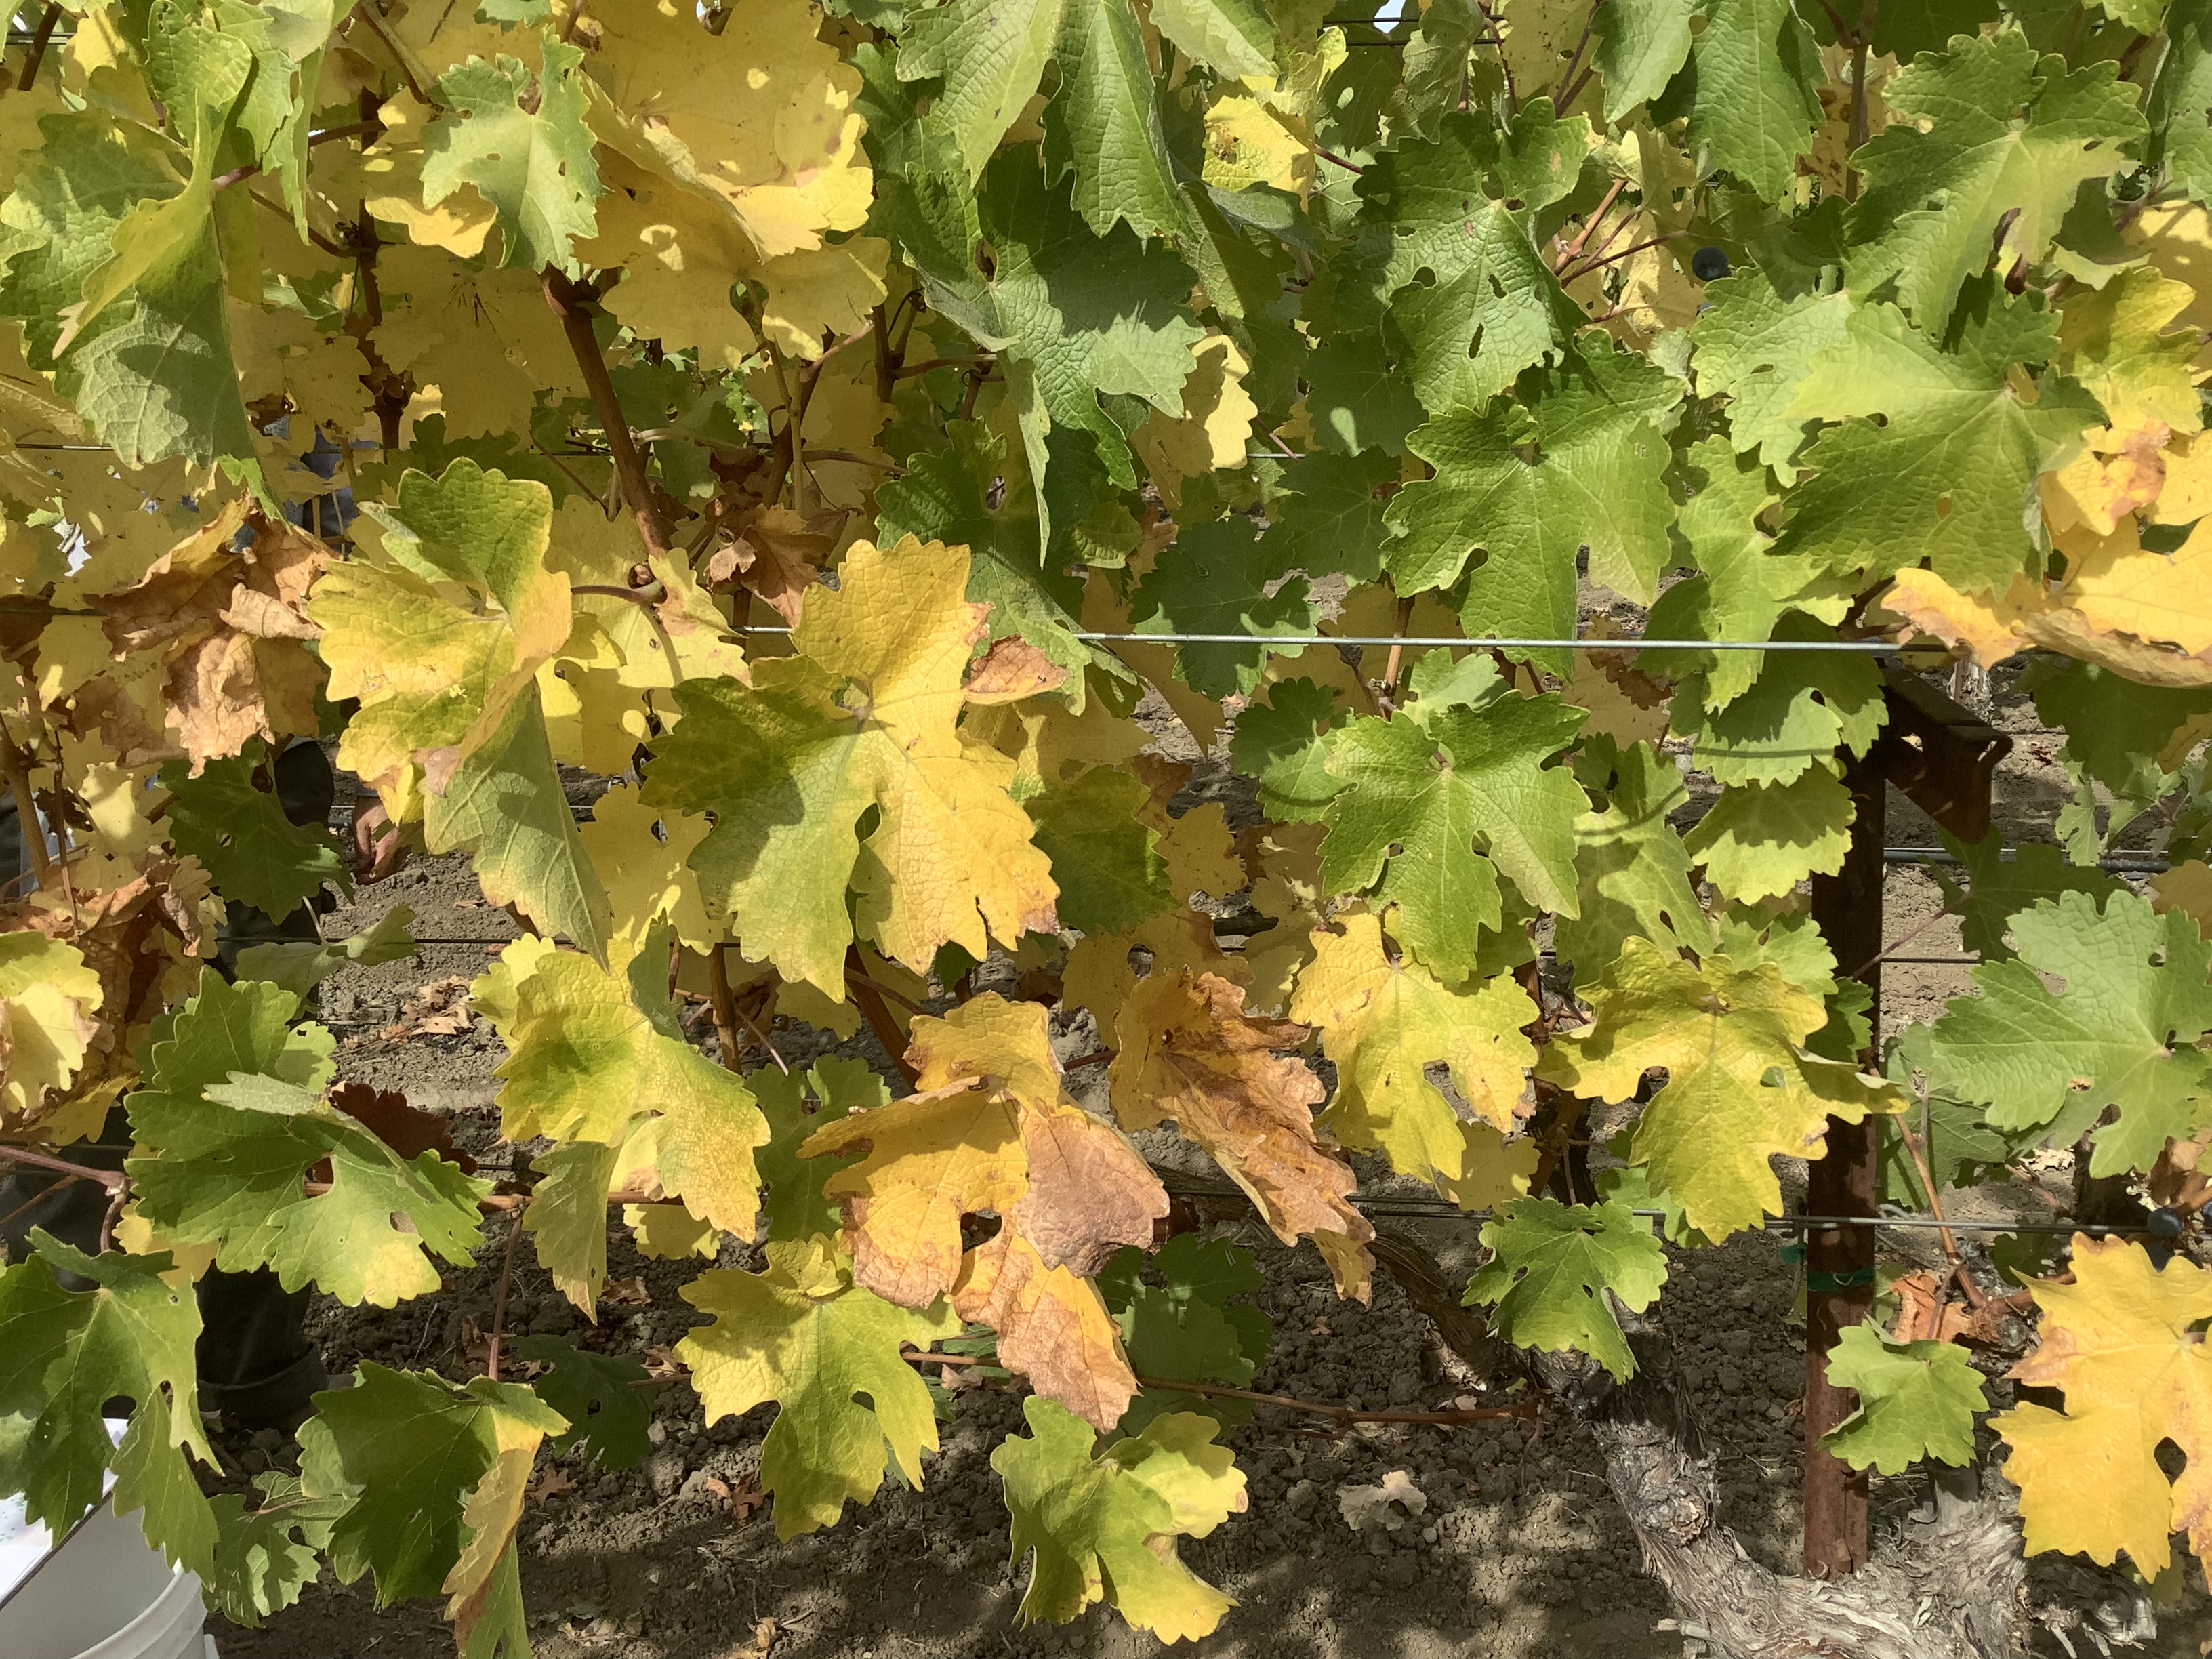
Label: No Virus